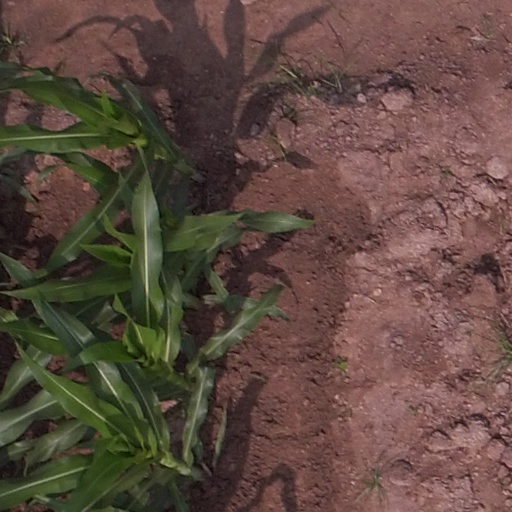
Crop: maize; corn